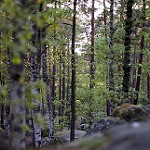
Label: forest